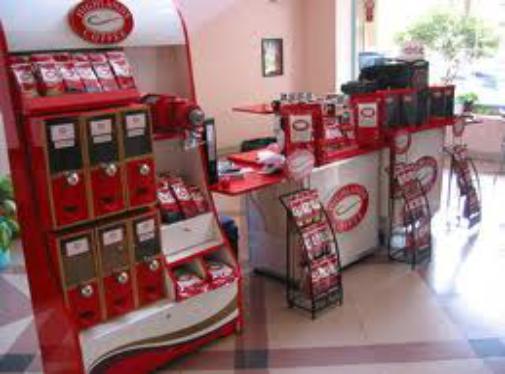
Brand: Highlands Coffee
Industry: Food